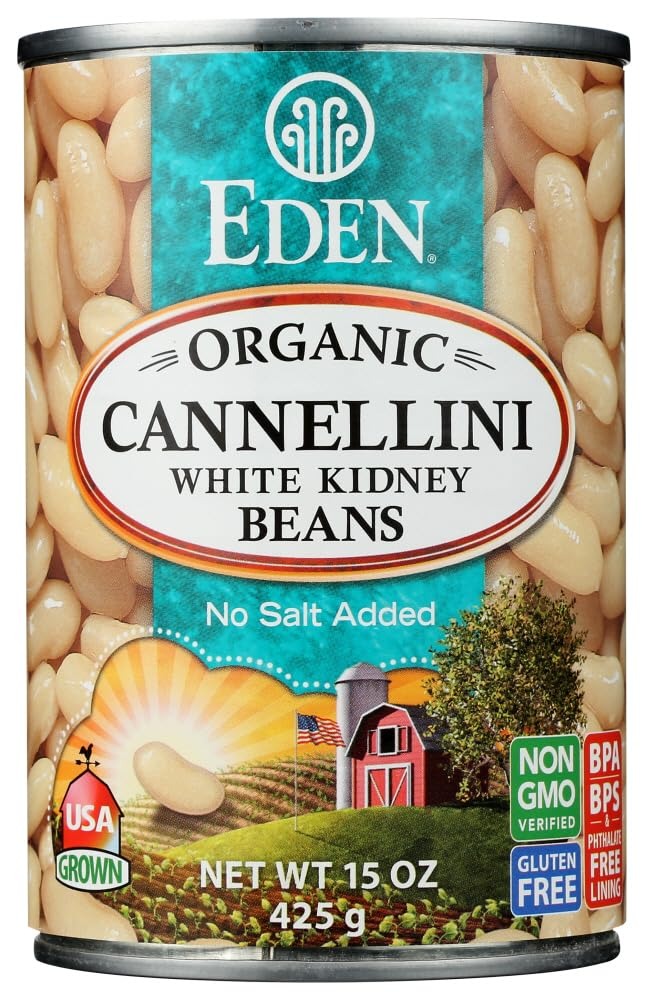
Item Name: Eden Foods Cannellini Low Fat White Kidney Beans -- 15 oz
Product Description: Pure & PurifyingEden organic USA family grown white kidney beans. Esteemed staple of the Mediterranean diet, creamy and sweet. Saut with Eden Olive Oil and sage for the Tuscan delicacy. Prized in marinated salads, soups, with crostini, and pasts. Eden bisphenol-A free can lining.
Value: 15.0
Unit: Ounce

Price: 8